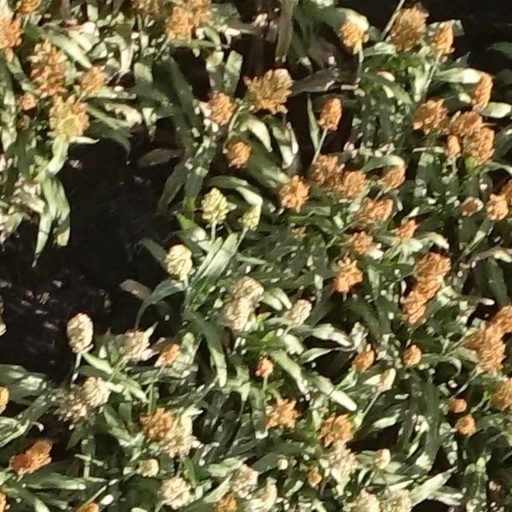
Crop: sorghum